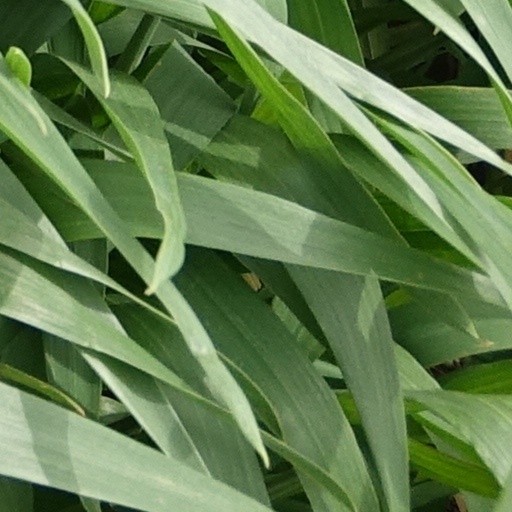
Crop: wheat